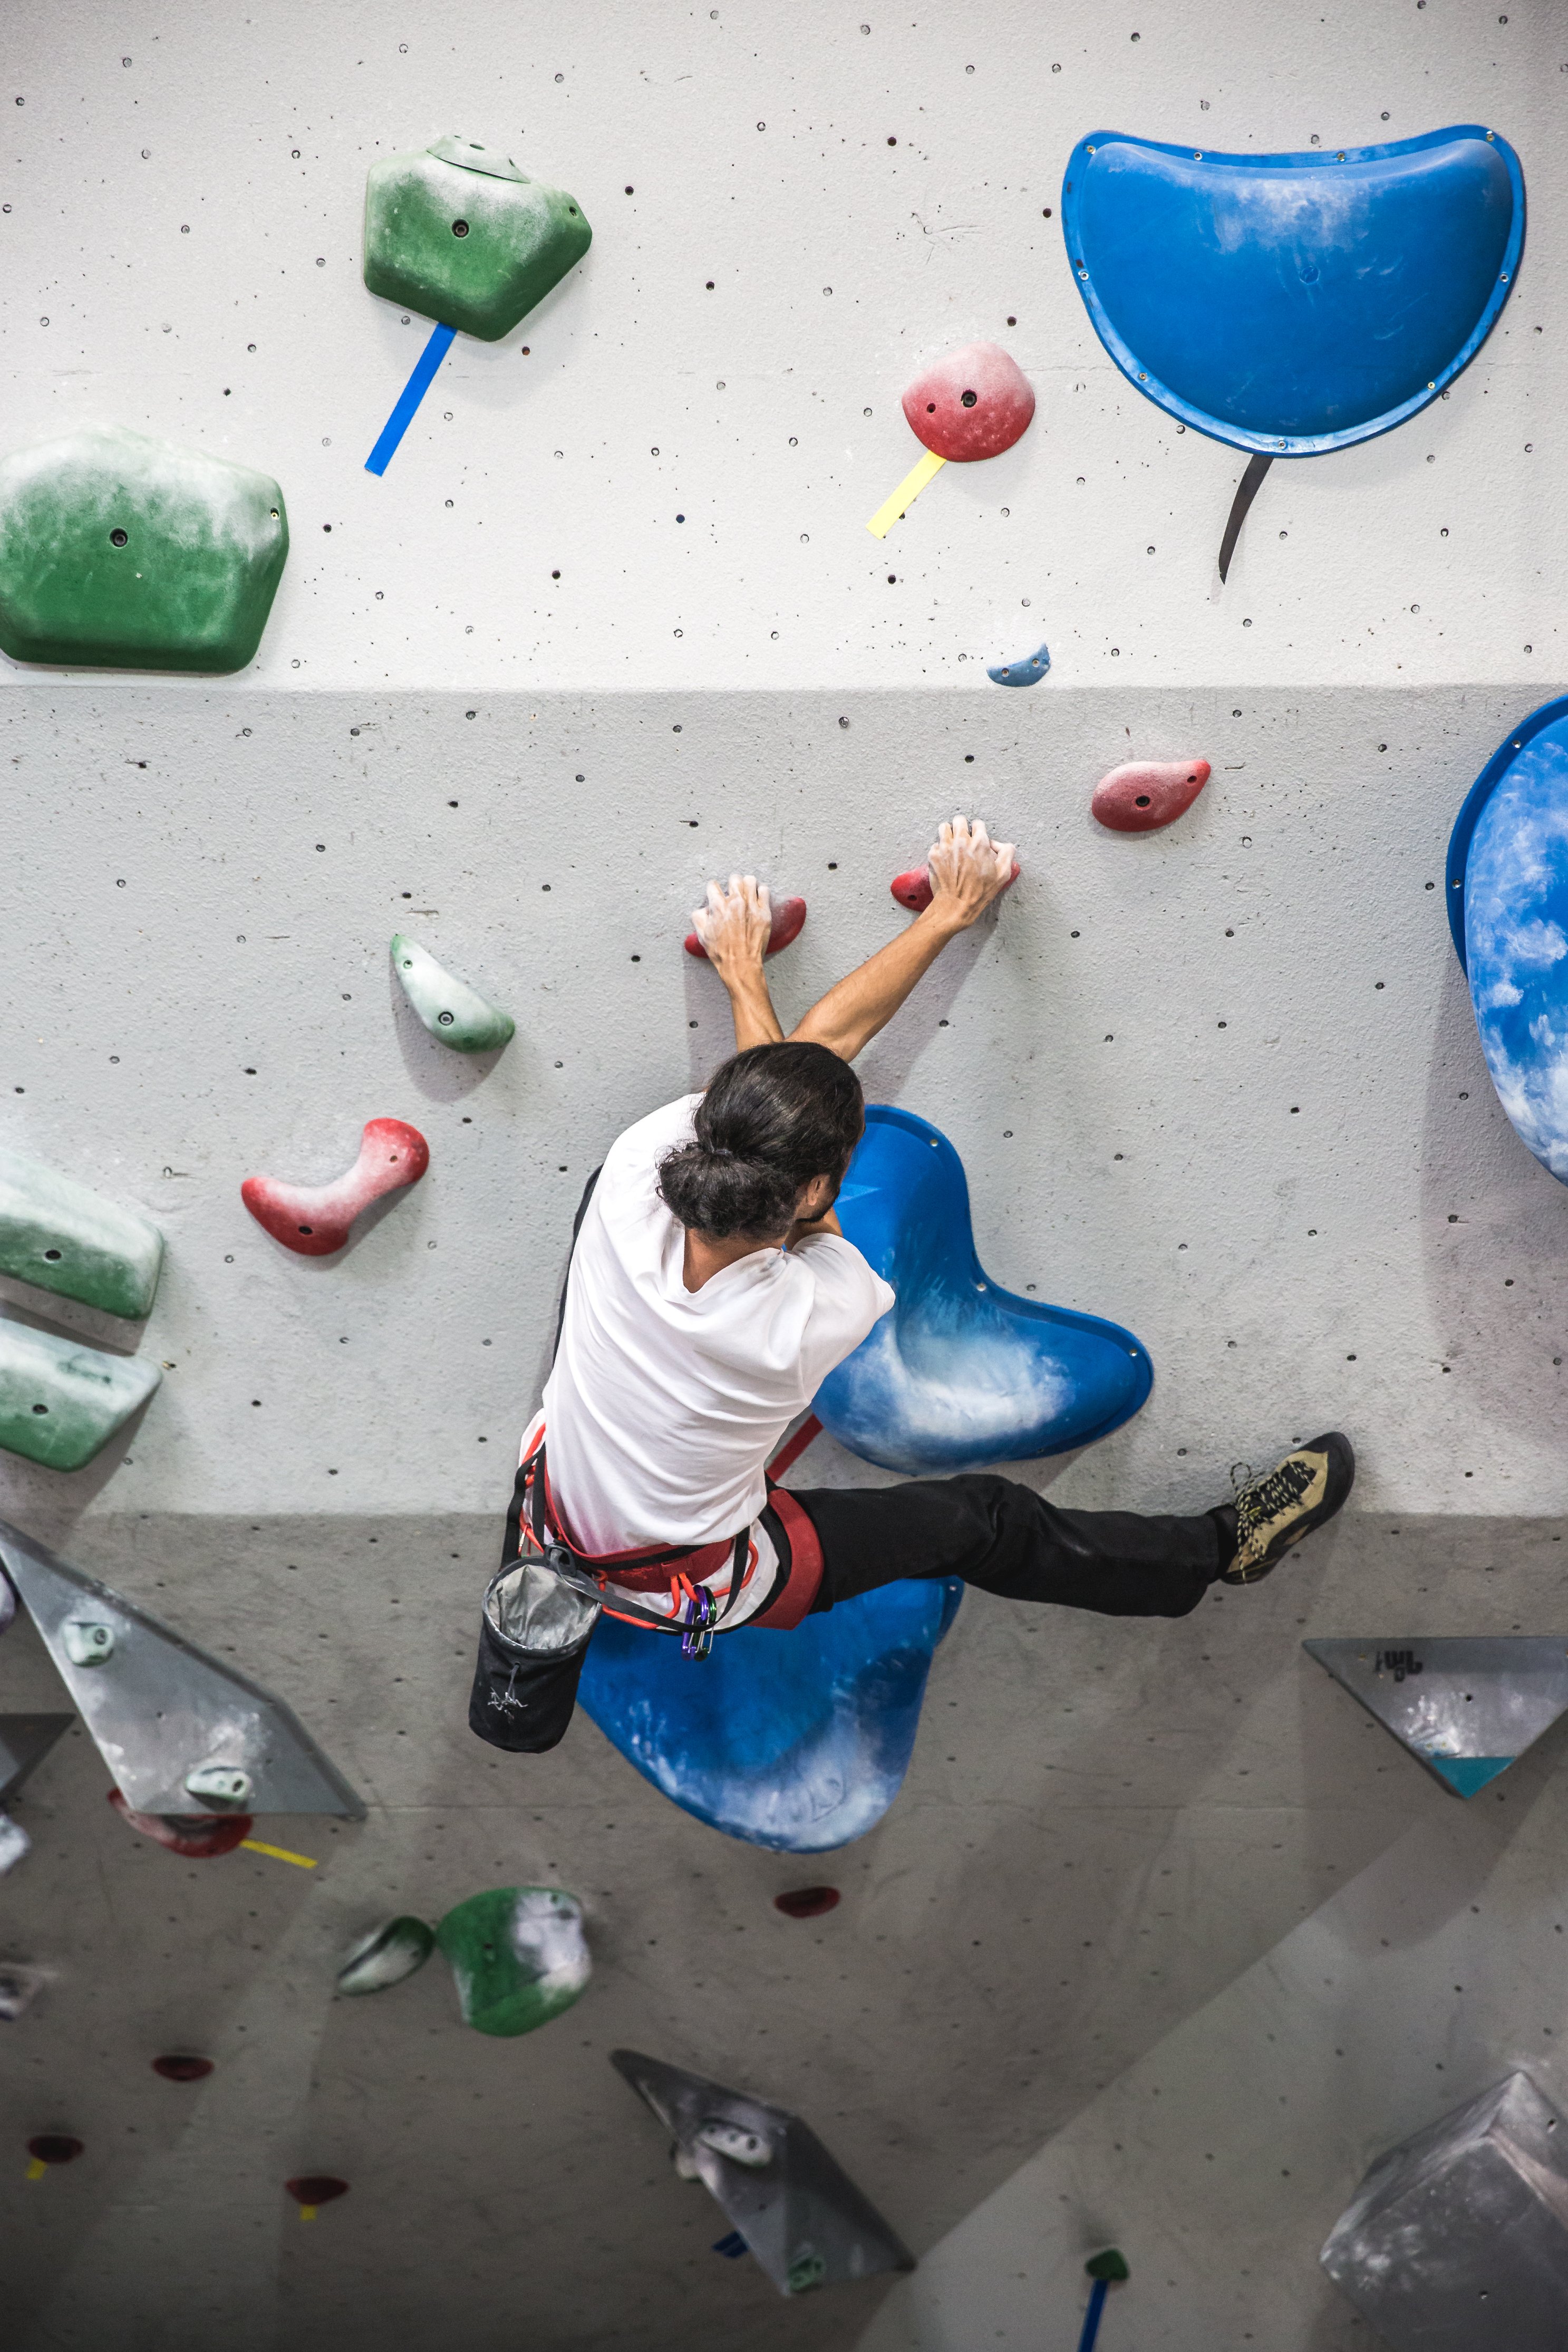
climbing hold, bouldering, climbing, sport climbing, adventure, rock climbing, recreation, wall, water, fun, play, climbing shoe, free climbing, leisure, concrete